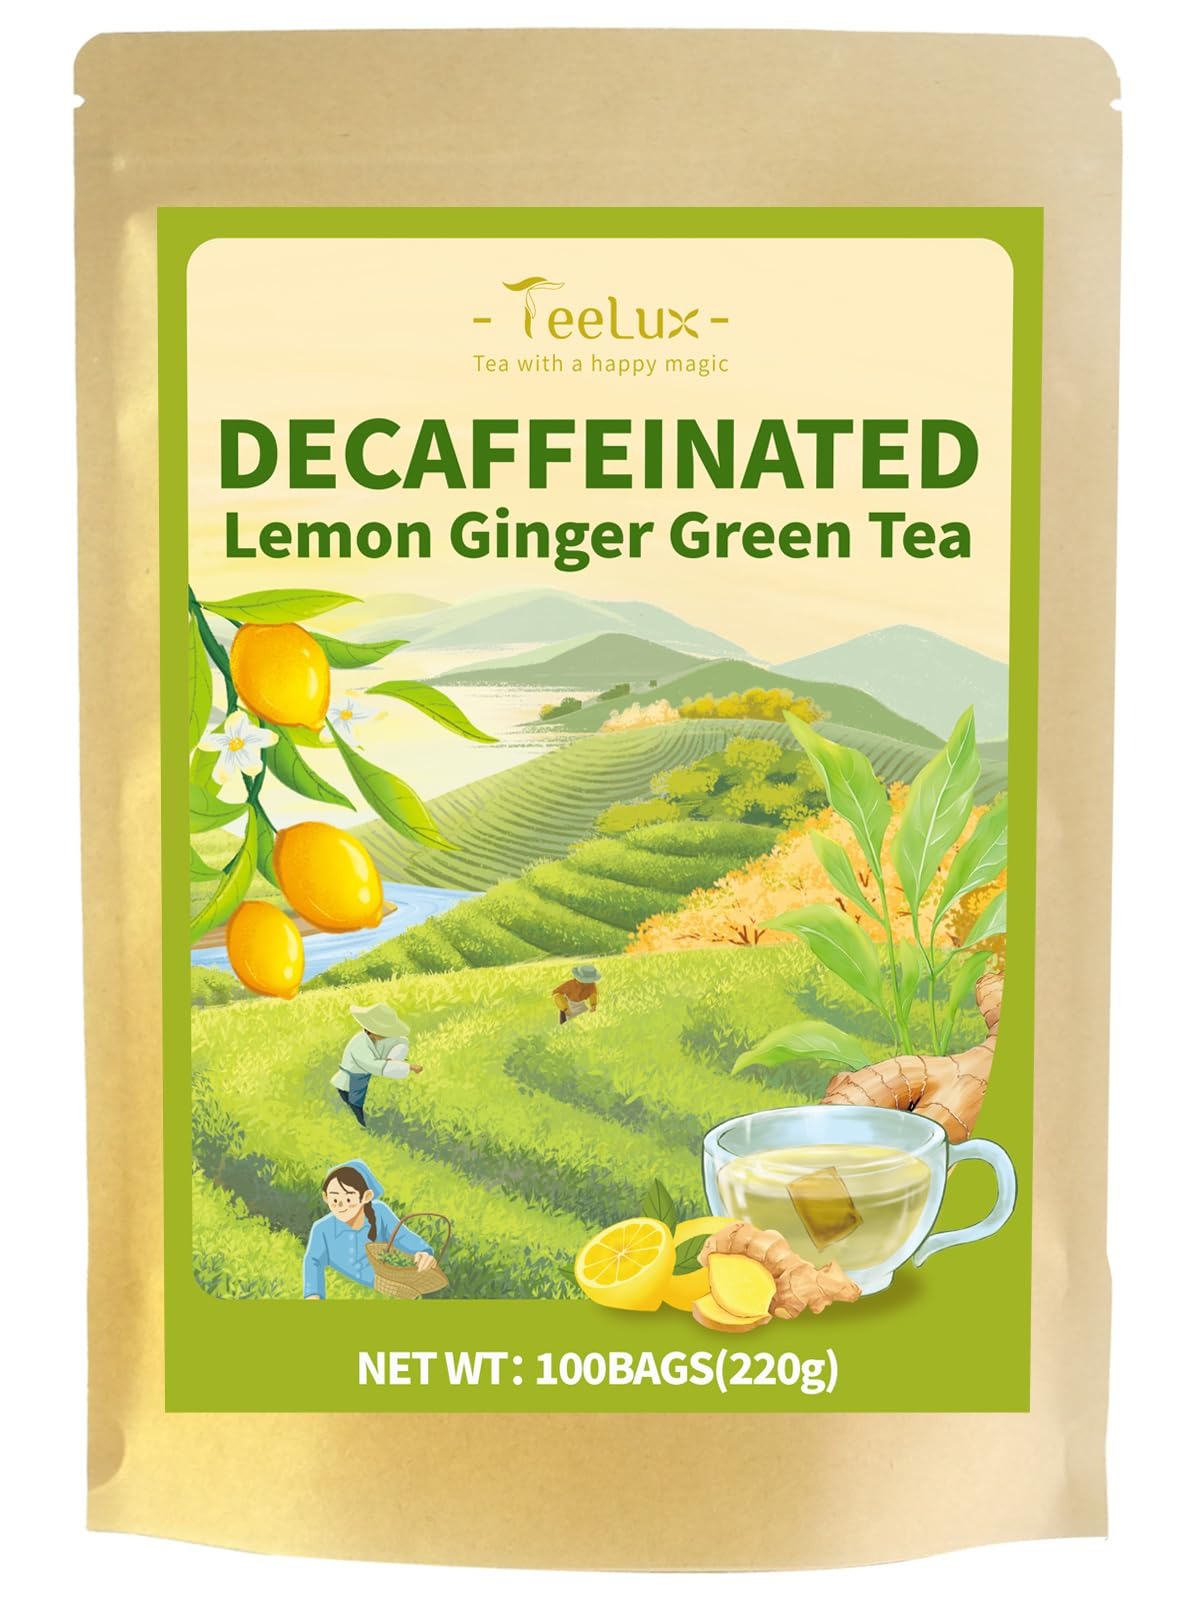
Item Name: TeeLux Lemon Ginger Decaf Green Tea, Smooth Decaffeinated Green Tea with Spicy Ginger & Refreshing Natural Lemon Flavor, 100 Count
Bullet Point 1: [REFRESHING & WARM FLAVOR ] - TeeLux lemon ginger decaf green tea is a perfect blend of decaffeinated green tea, ginger, and natural lemon flavor. Smooth green tea paired with zesty ginger and refreshing lemon flavor to create a balanced flavor profile that is both soothing and refreshing.
Bullet Point 2: [DECAFFEINATED GREEN TEA] - Decaf green tea is decaffeinated using the CO2 process which retains maximum flavors and antioxidants. You can enjoy it as delicious hot tea or refreshing iced tea throughout the day.
Bullet Point 3: [PREMIUM LEMON GINGER GREEN TEA] - TeeLux decaffeinated green tea is made from premium steamed green tea, which is a type of super-quality green tea. We strictly select ingredients and delicately blend them to provide you with pure & fresh tea, and shape your next TeeLux moment!
Bullet Point 4: [RICH VARIETY] - TeeLux always offers premium teas with great taste and unparalleled health properties. When life is too hectic for a leisurely cup of loose-leaf tea, we offer a variety of tea bag products for the same delicious flavor. Welcome to stay tuned to TeeLux.
Bullet Point 5: [50 COUNT ECO-CONSCIOUS TEA BAGS] - Our premium tea bags are made from biodegradable non-GMO plant fiber. No string and no tag. No extra waste - just healthy & delicious tea! Packaged in a high-quality resealable foil-lined kraft pouch to keep tea fresh.
Bullet Point 6: [BETTER SERVICE] - We don't think you should pay for a product you don't like. If our lemon ginger decaf green tea bags do not meet your expectations, please feel free to email us and we will be happy to help you!
Product Description: Enjoy the perfect blend of refreshing and invigorating flavors with TeeLux Lemon Ginger Decaf Green Tea. This decaffeinated green tea combines the smooth taste of decaf green tea with the zesty kick of natural lemon and the spicy warmth of ginger. Each sip delivers a delightful burst of citrusy freshness and a lingering hint of ginger's distinctive zing. With no caffeine, you can enjoy this tea any time of day.
Value: 100.0
Unit: Count

Price: 12.99